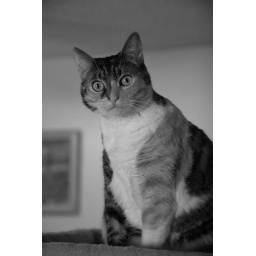
Arwen in black and white